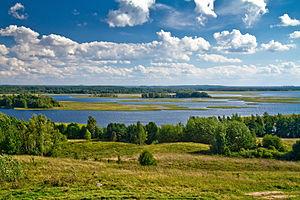
Louis Wiederkehr est un artisan peintre alsacien qui s'est illustré par son action en faveur de la conservation et la restauration du patrimoine historique de Soultz et environs.